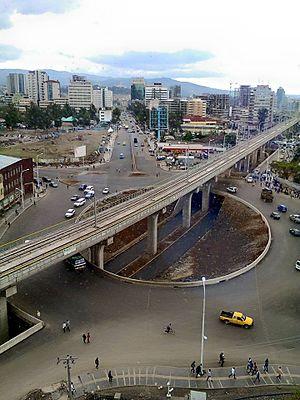
Le métro léger d'Addis Abeba ou የአዲስ አበባ ቀላል ባቡር ትራንዚት እገልግሉት est un métro léger construit à Addis-Abeba, en Éthiopie. La première ligne a été inaugurée le 20 septembre 2015. La seconde ligne, prévue pour octobre 2015, a commencé les opérations le 10 novembre 2015.